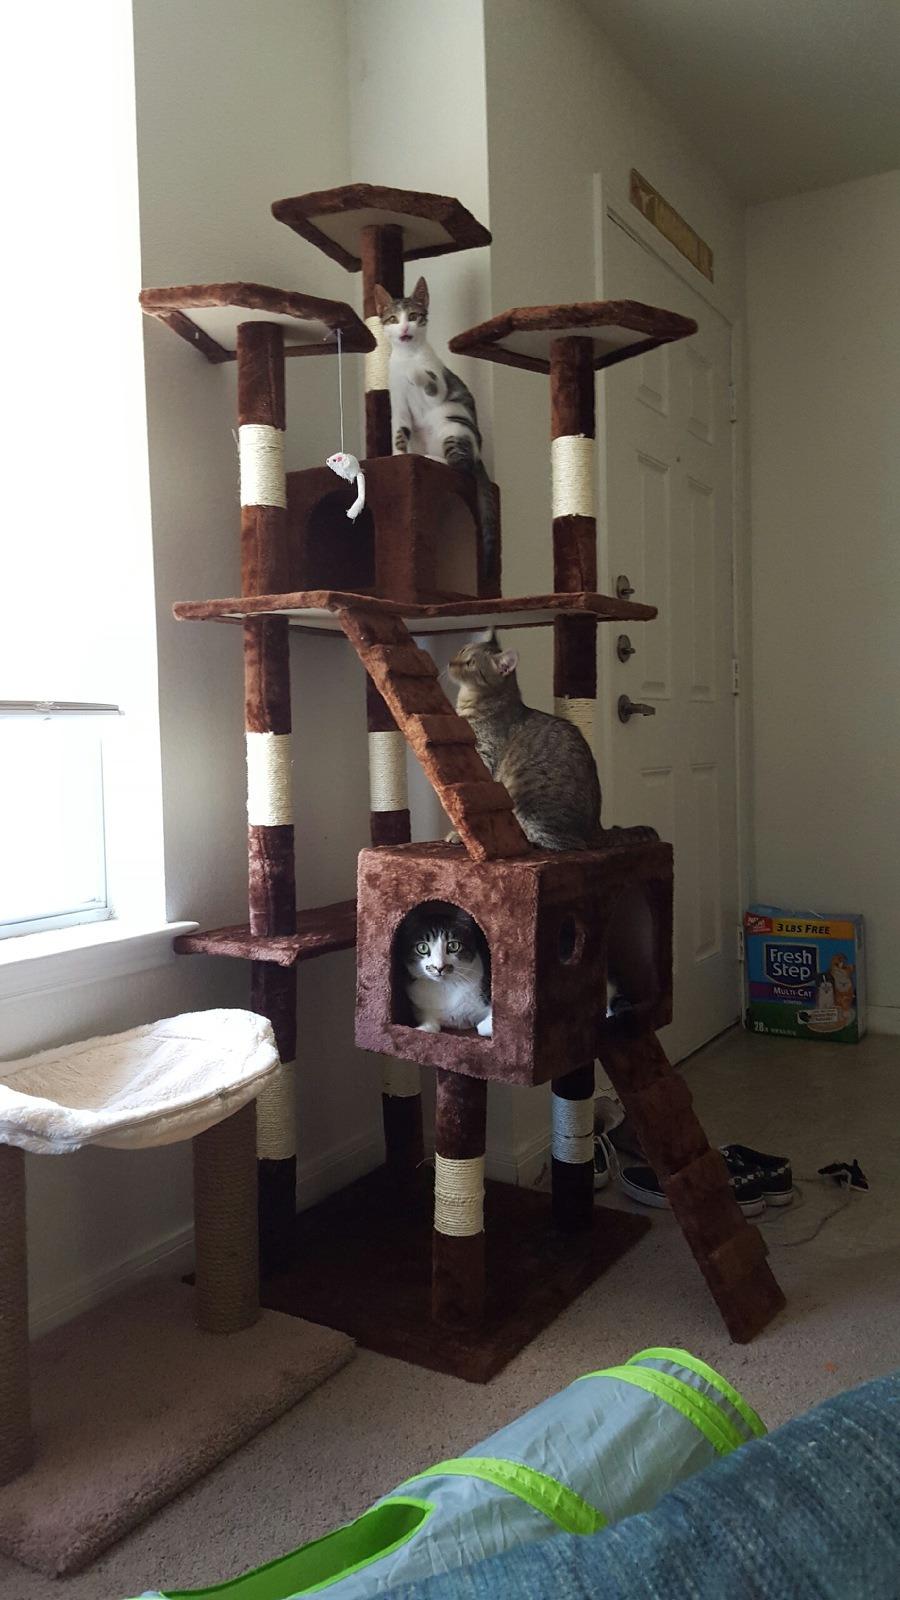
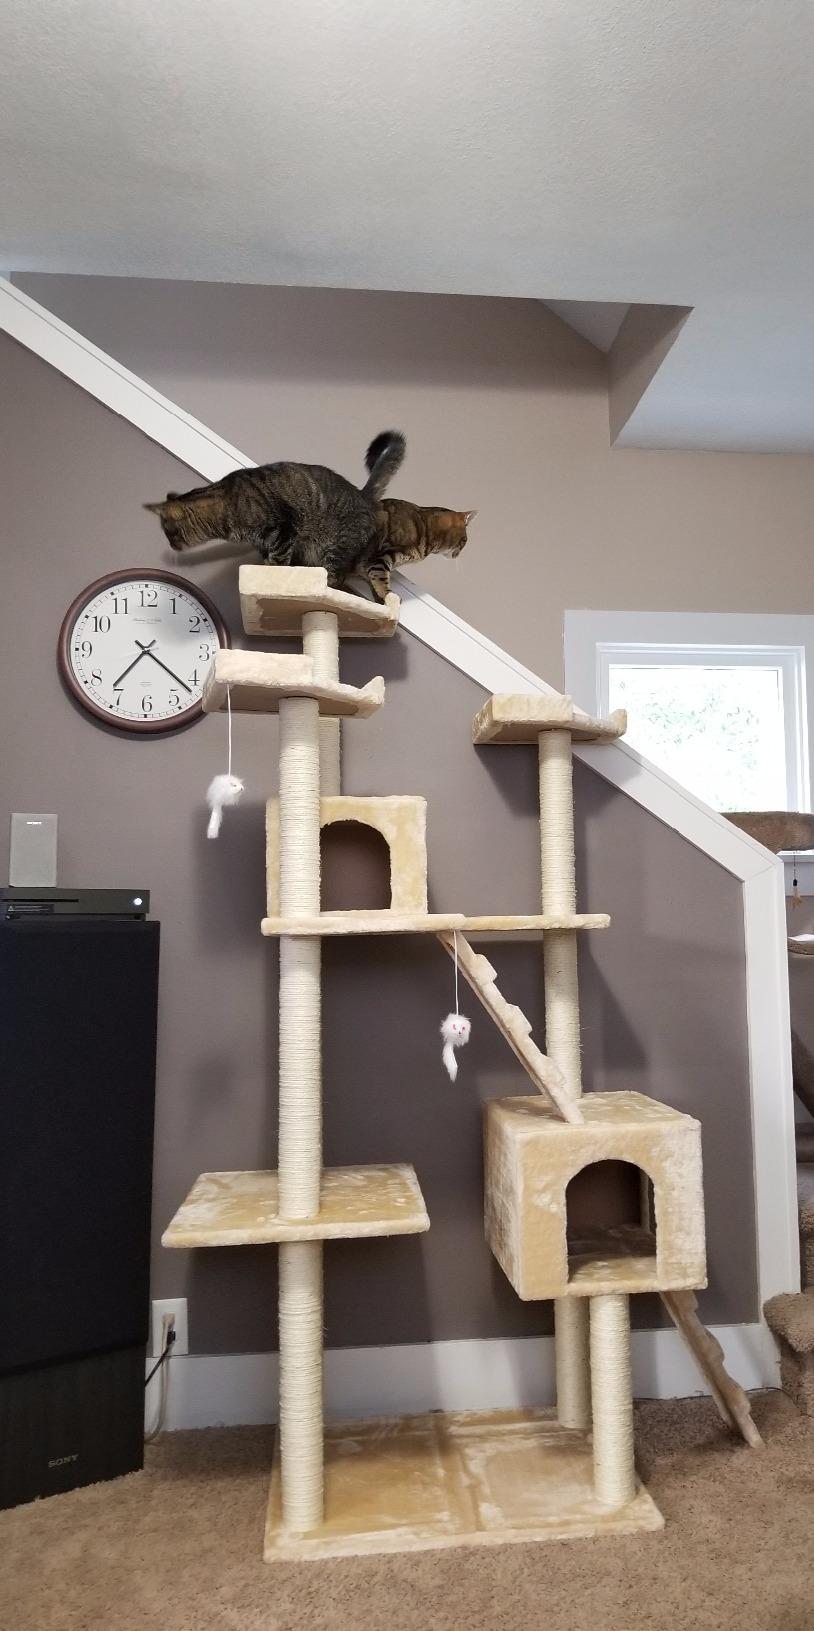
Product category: items_cat tree
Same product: no